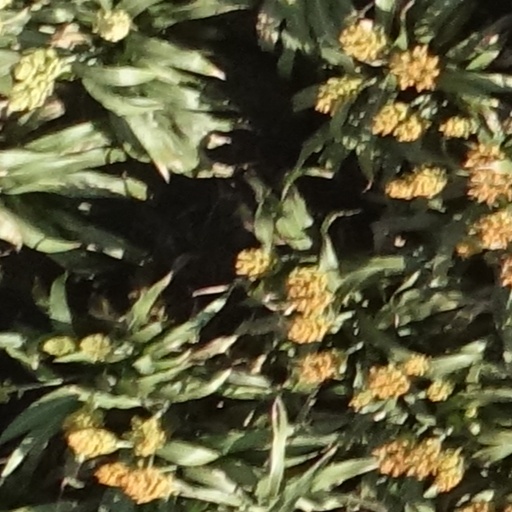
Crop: sorghum